Briod

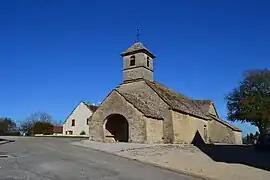
The church of Saint-Jérôme in Briod

Briod is a commune in the Jura department in Bourgogne-Franche-Comté in eastern France.